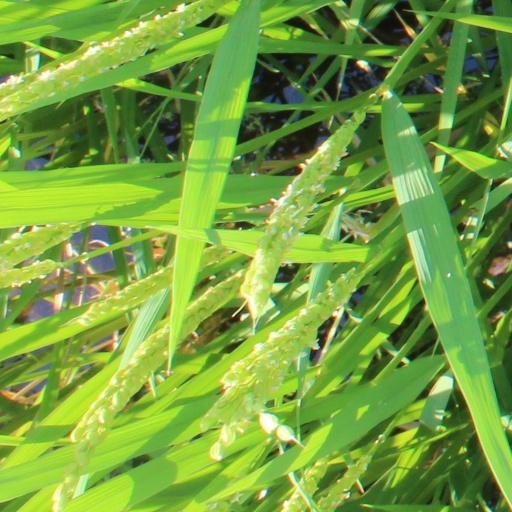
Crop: rice